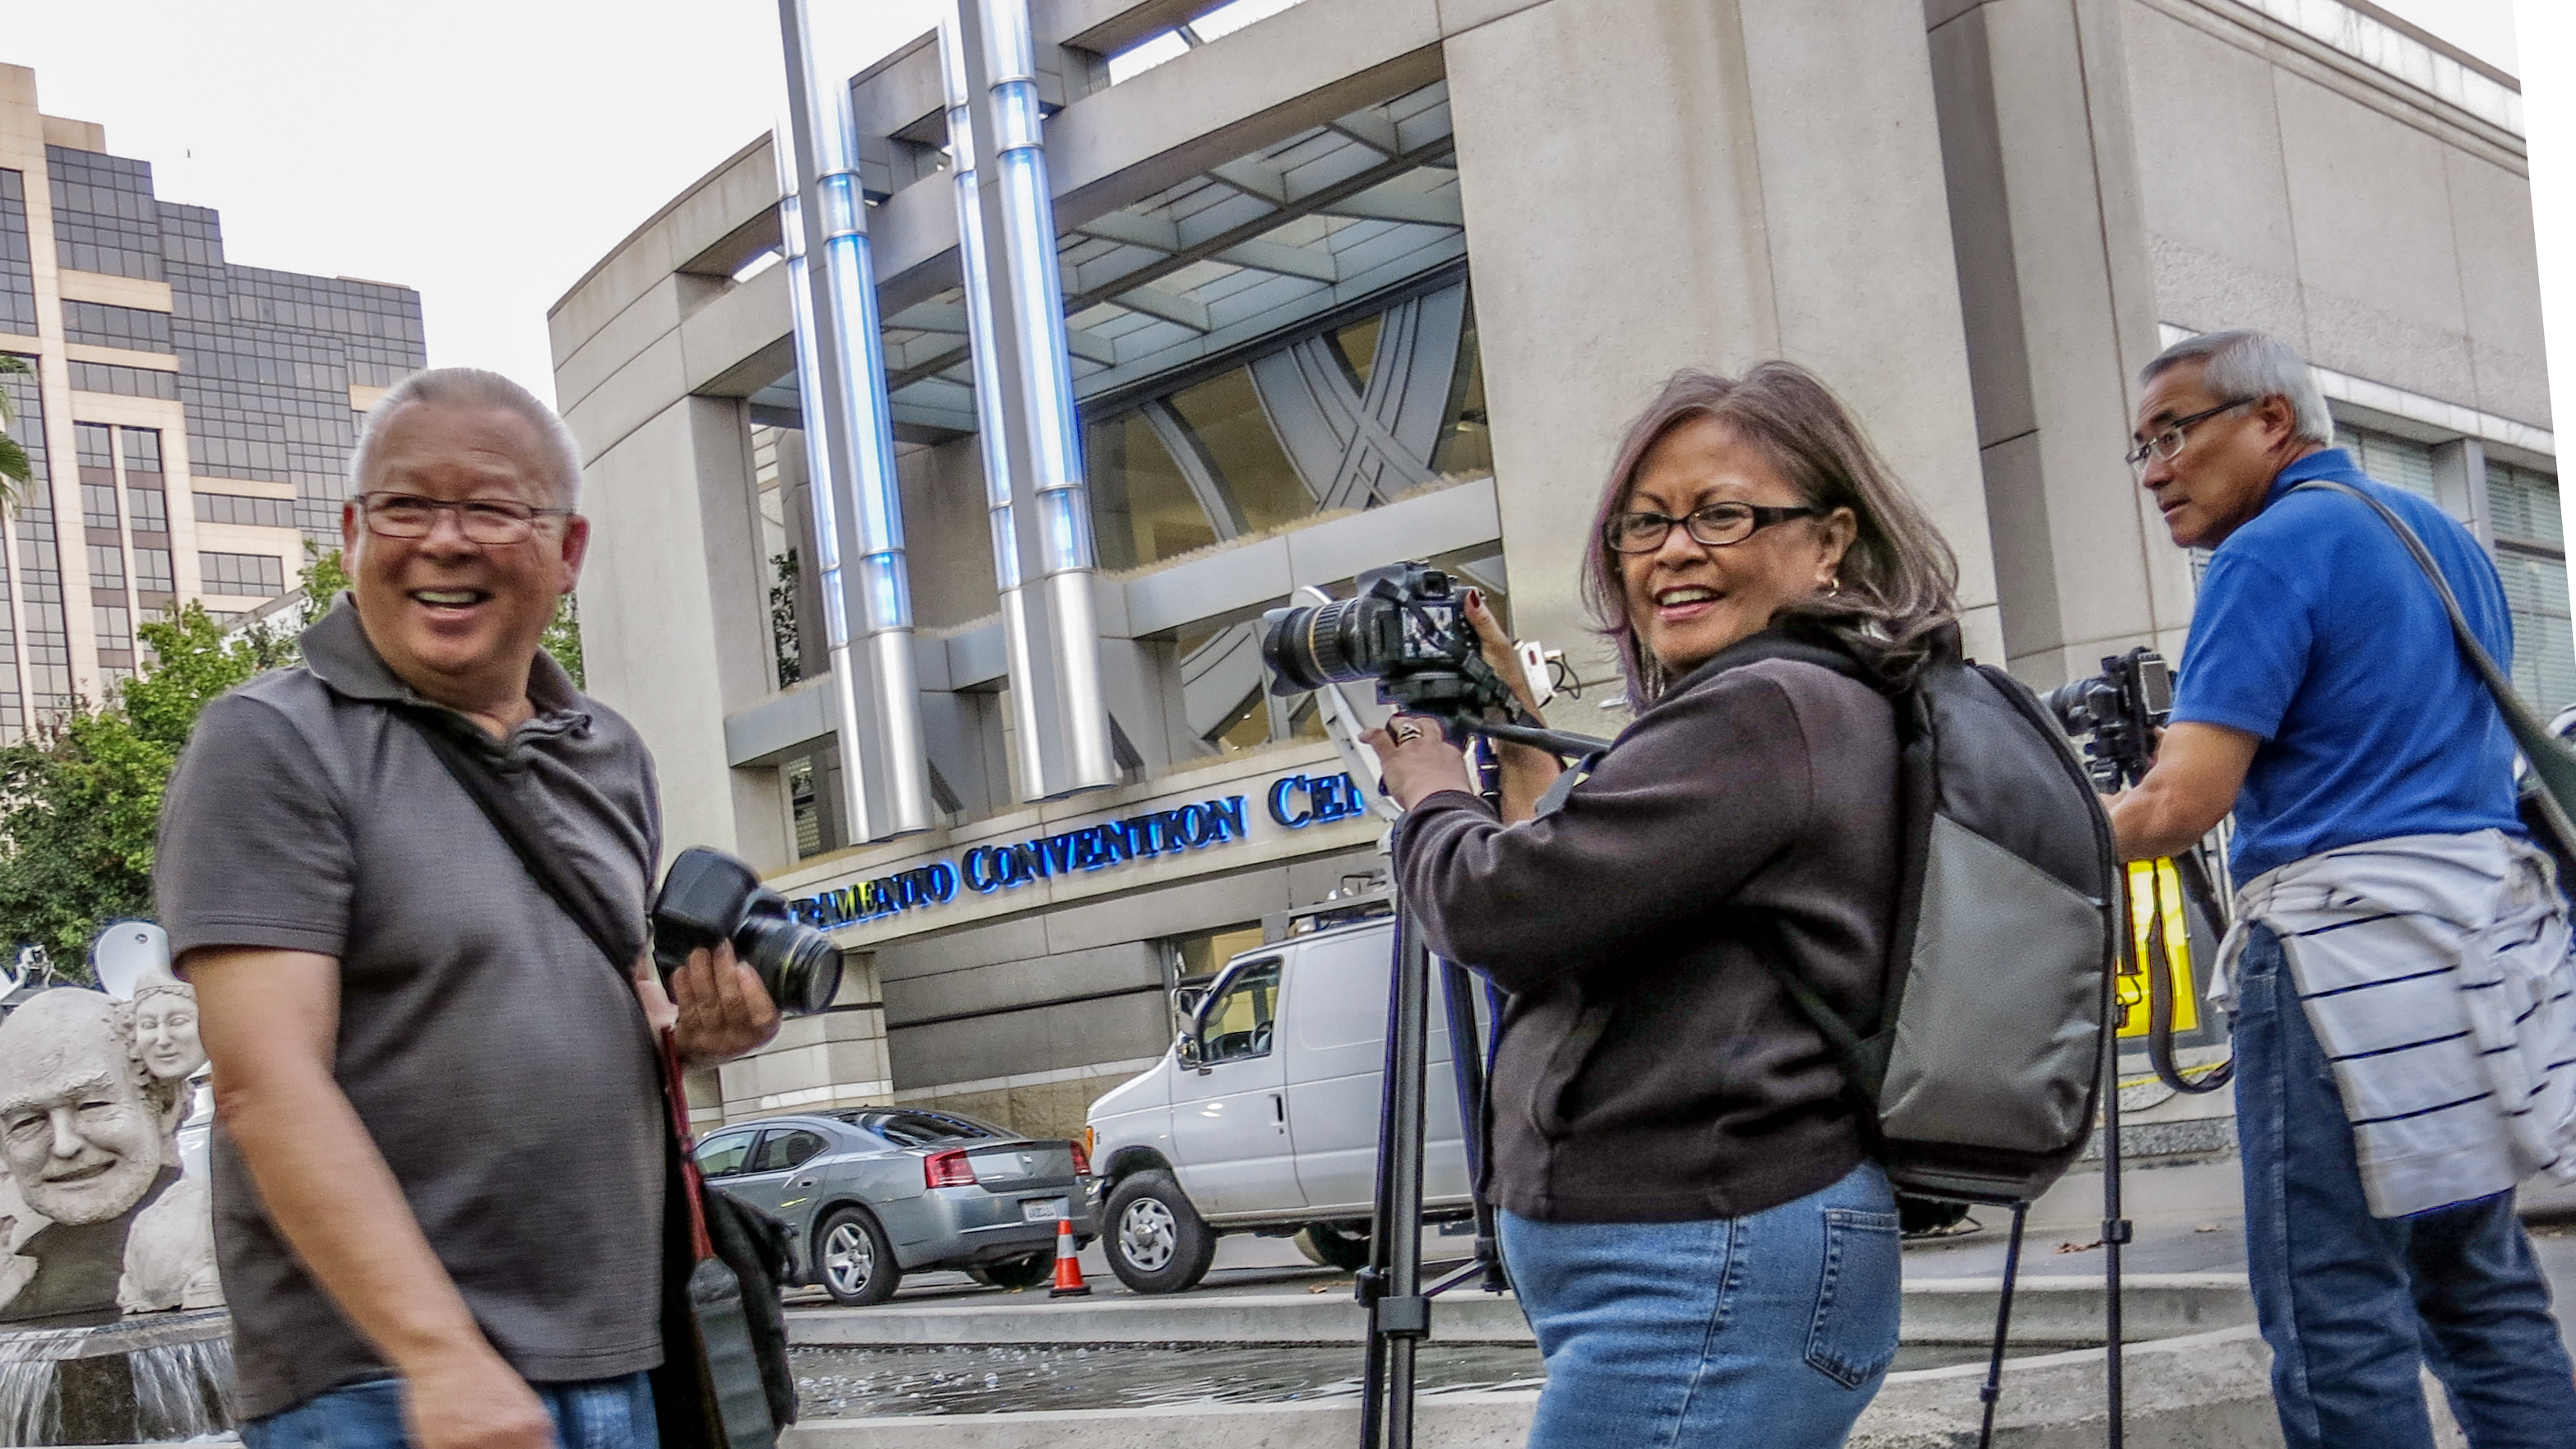
pedestrian, community